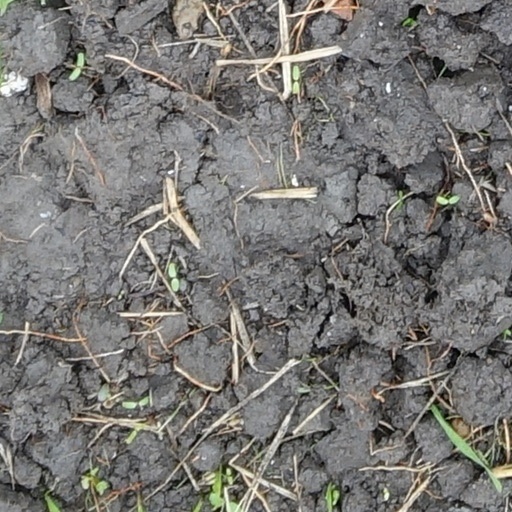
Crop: wheat